Brukenthal National Museum

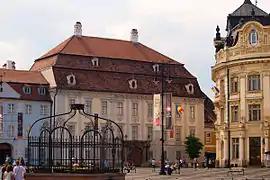
Brukenthal National Museum, Sibiu

The Brukenthal National Museum is a museum in Sibiu, Transylvania, Romania, established in the late 18th century by Samuel von Brukenthal (1721-1803) in his city palace. Baron Brukenthal, governor of the Grand Principality of Transylvania established his first collections around 1790. The collections were officially opened to the public in 1817, making the museum the oldest institution of its kind on the territory of modern-day Romania.